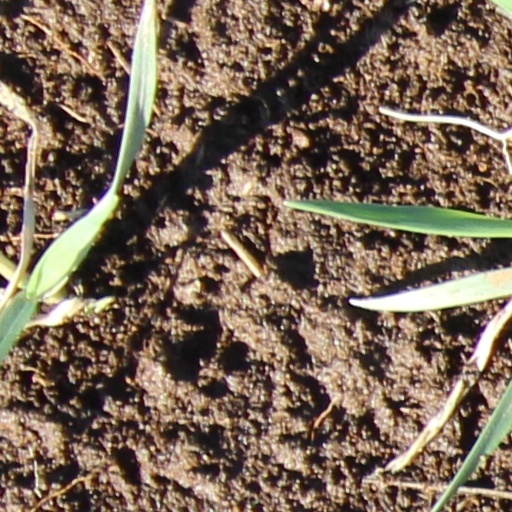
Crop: wheat